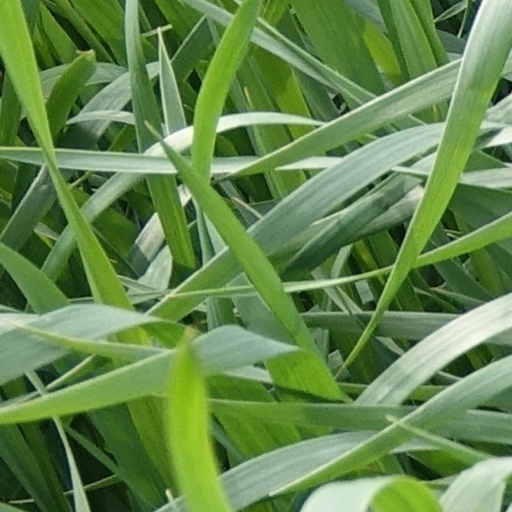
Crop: wheat